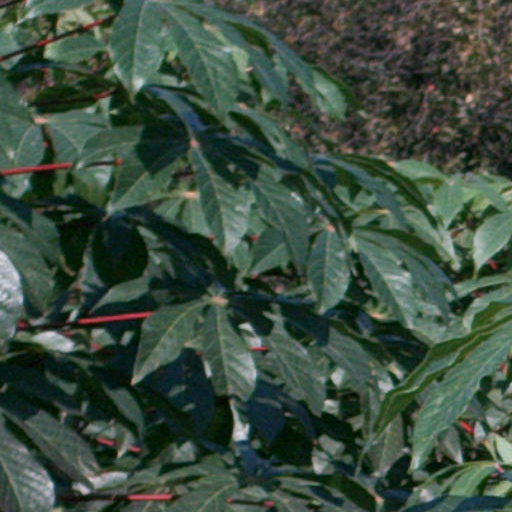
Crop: cassava